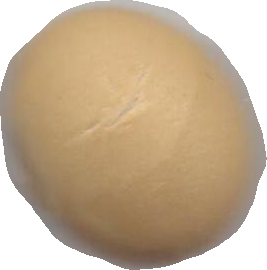
Variety: Dega